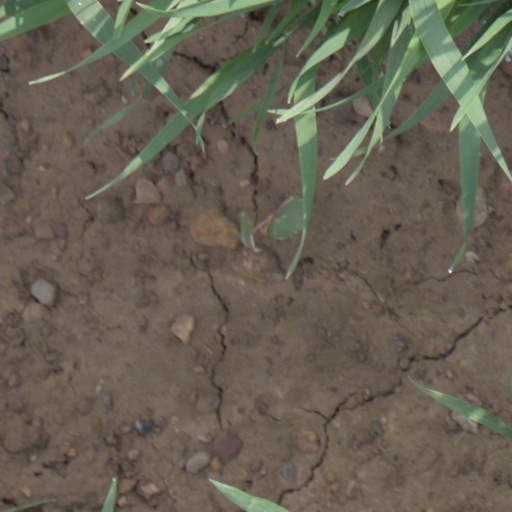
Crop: wheat